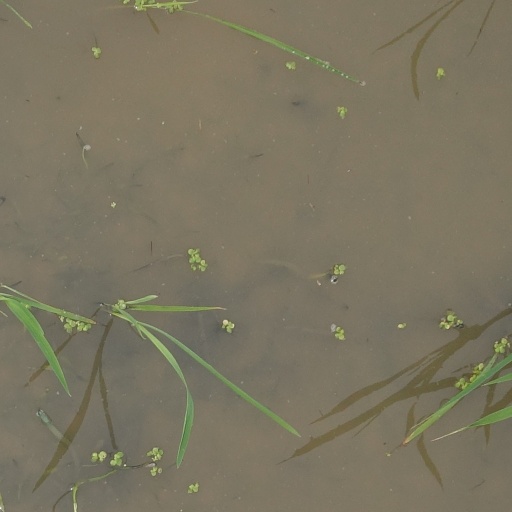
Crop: rice